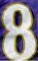
Number: 8